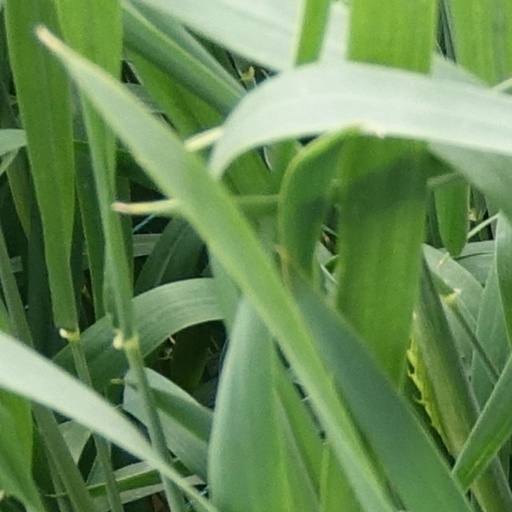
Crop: wheat